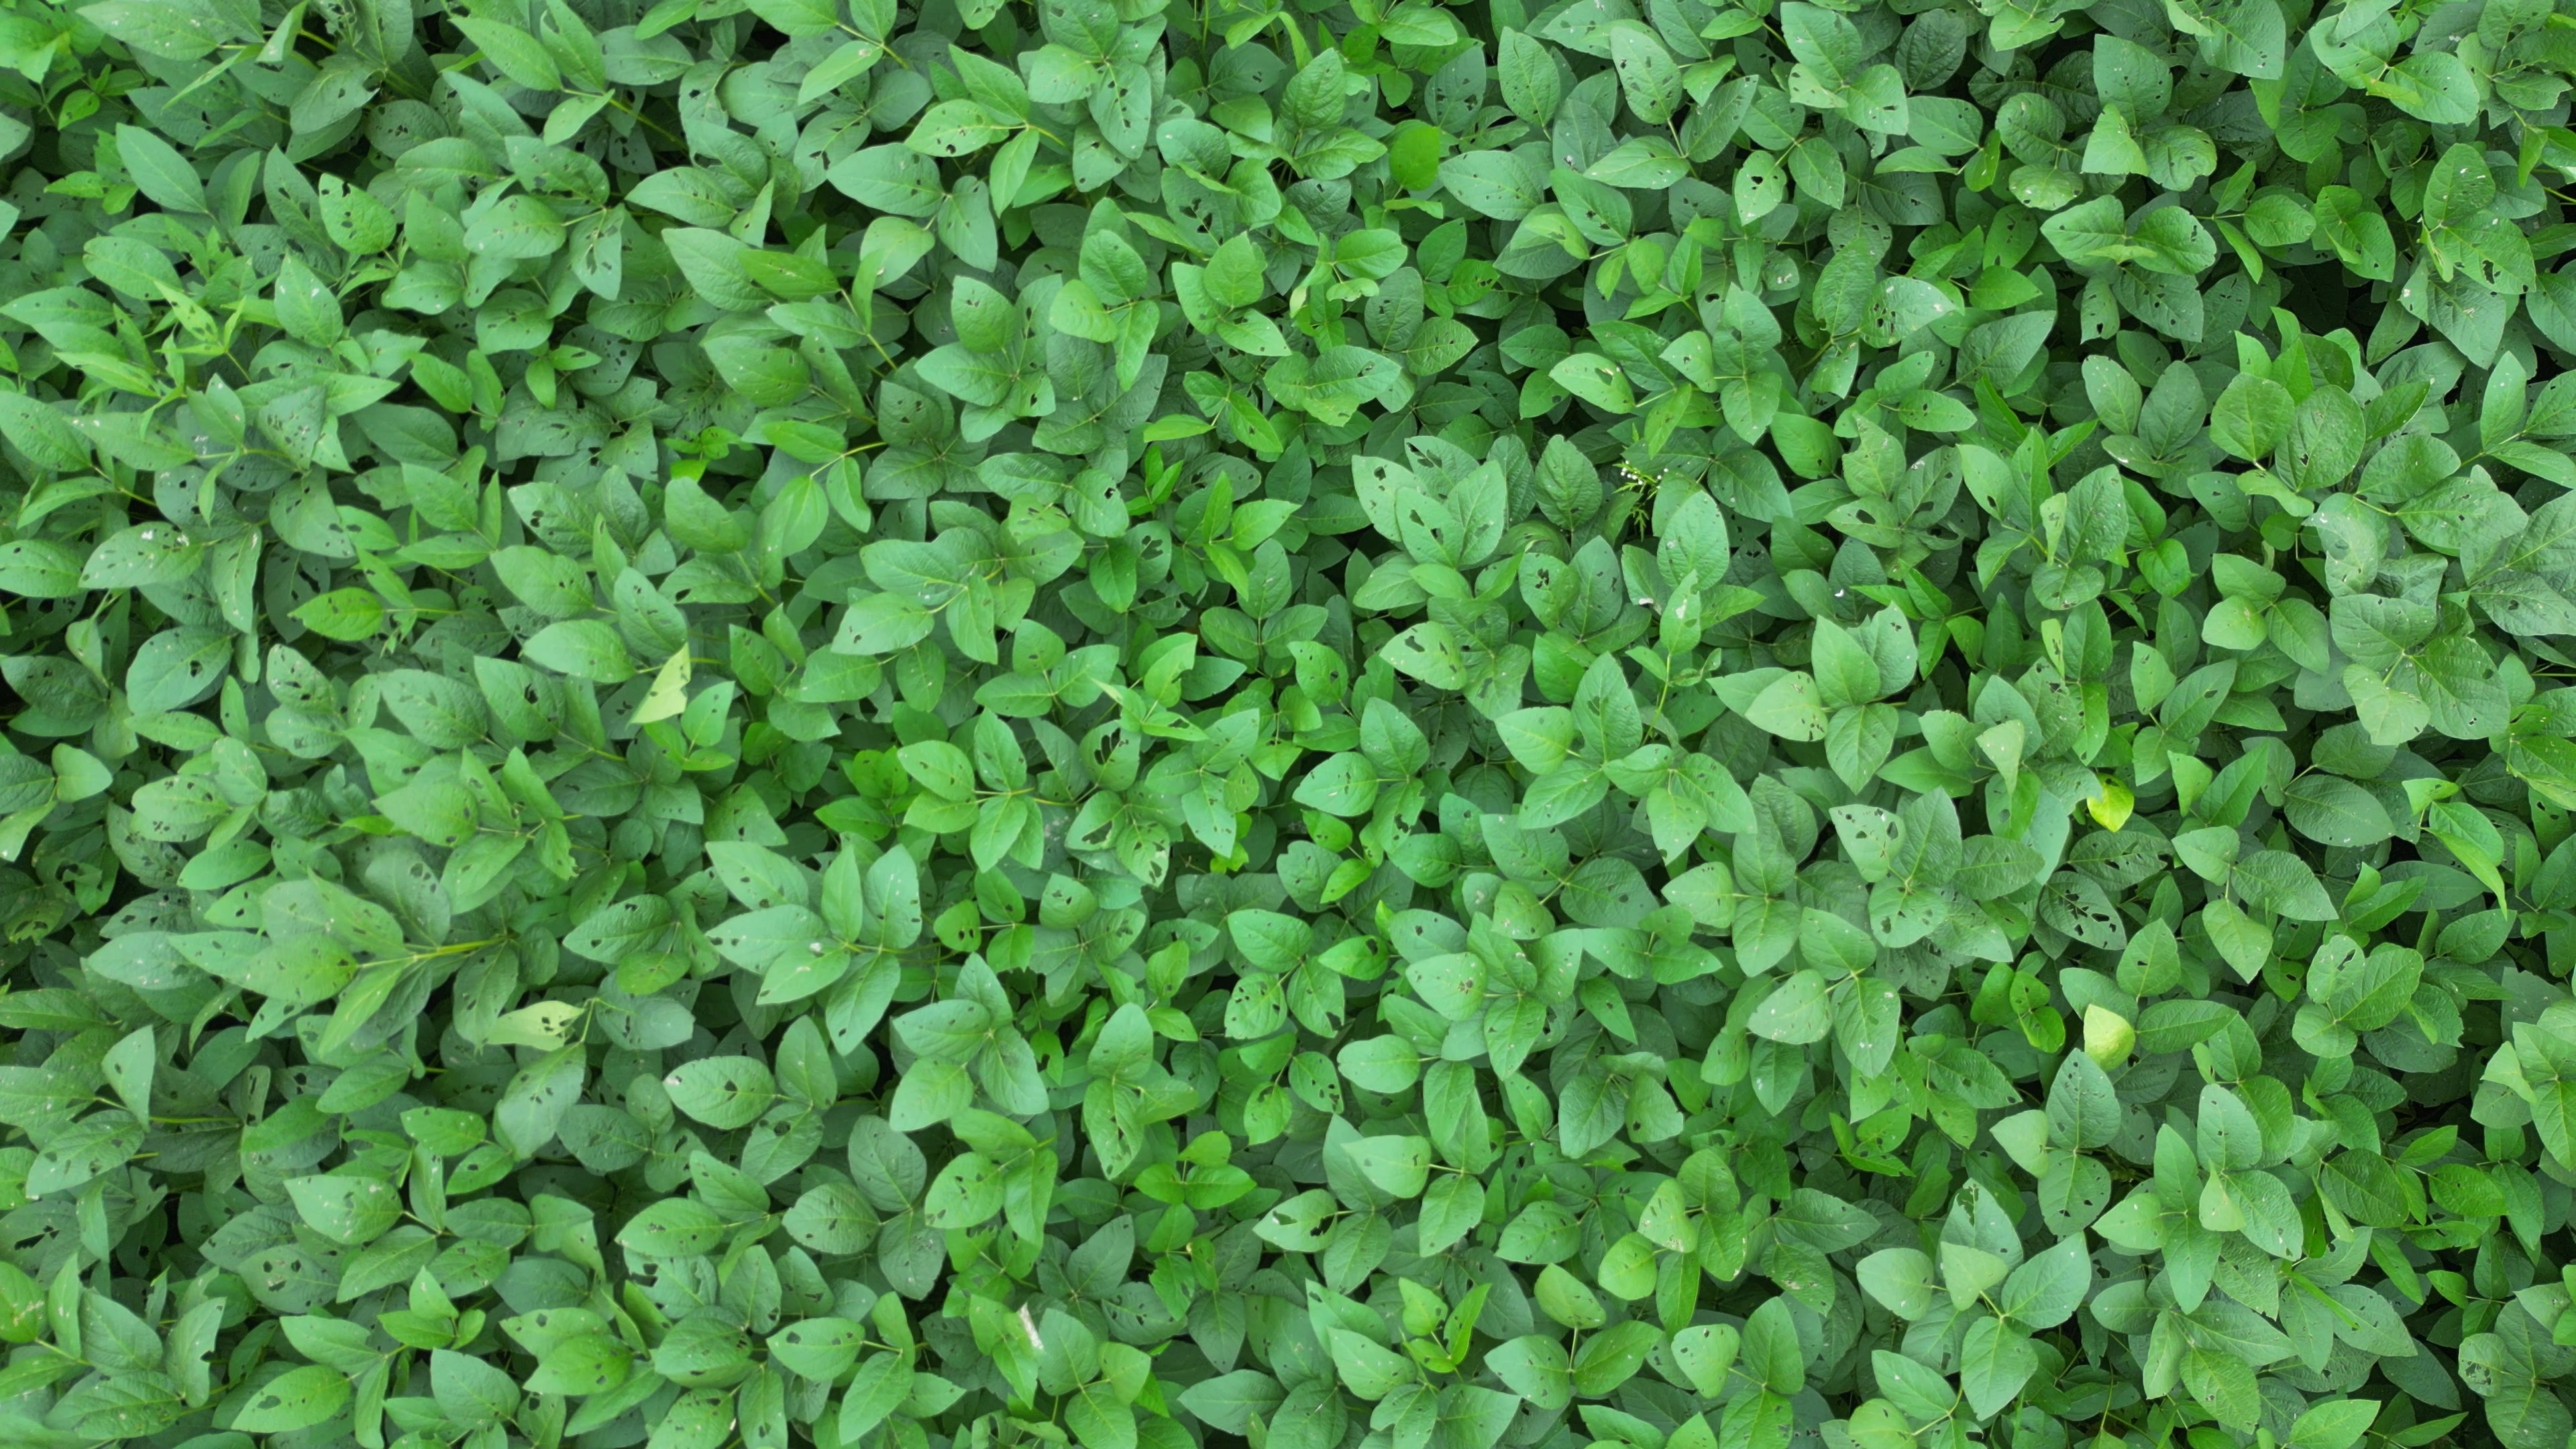
Label: Semilooper_Pest